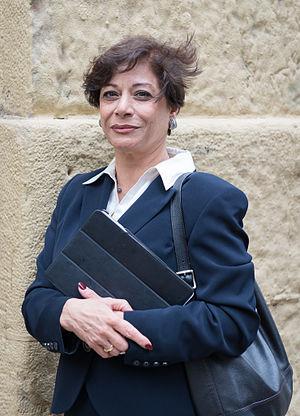
Parinoush Saniee est une psychologue et sociologue iranienne. Elle travaille au Ministère de l'Éducation technique et professionnel en Iran. Elle est également romancière et a publié plusieurs ouvrages. Au travers de ses récits, elle décrit la vie de familles iraniennes dans un état rigoriste.